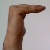
The image shows a hand gesture representing a space in Indian Sign Language.